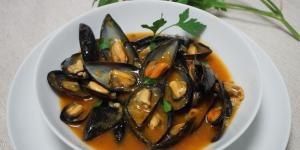
mejillones en salsa de la abuela